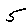
Label: 5